Dufay (crater)

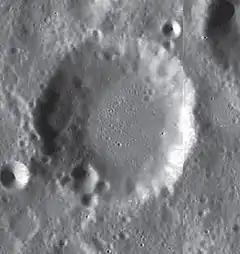
LRO image

Dufay is a lunar impact crater that is located on the far side of the Moon. It lies about one crater diameter to the east of the large walled plain Mandel'shtam.